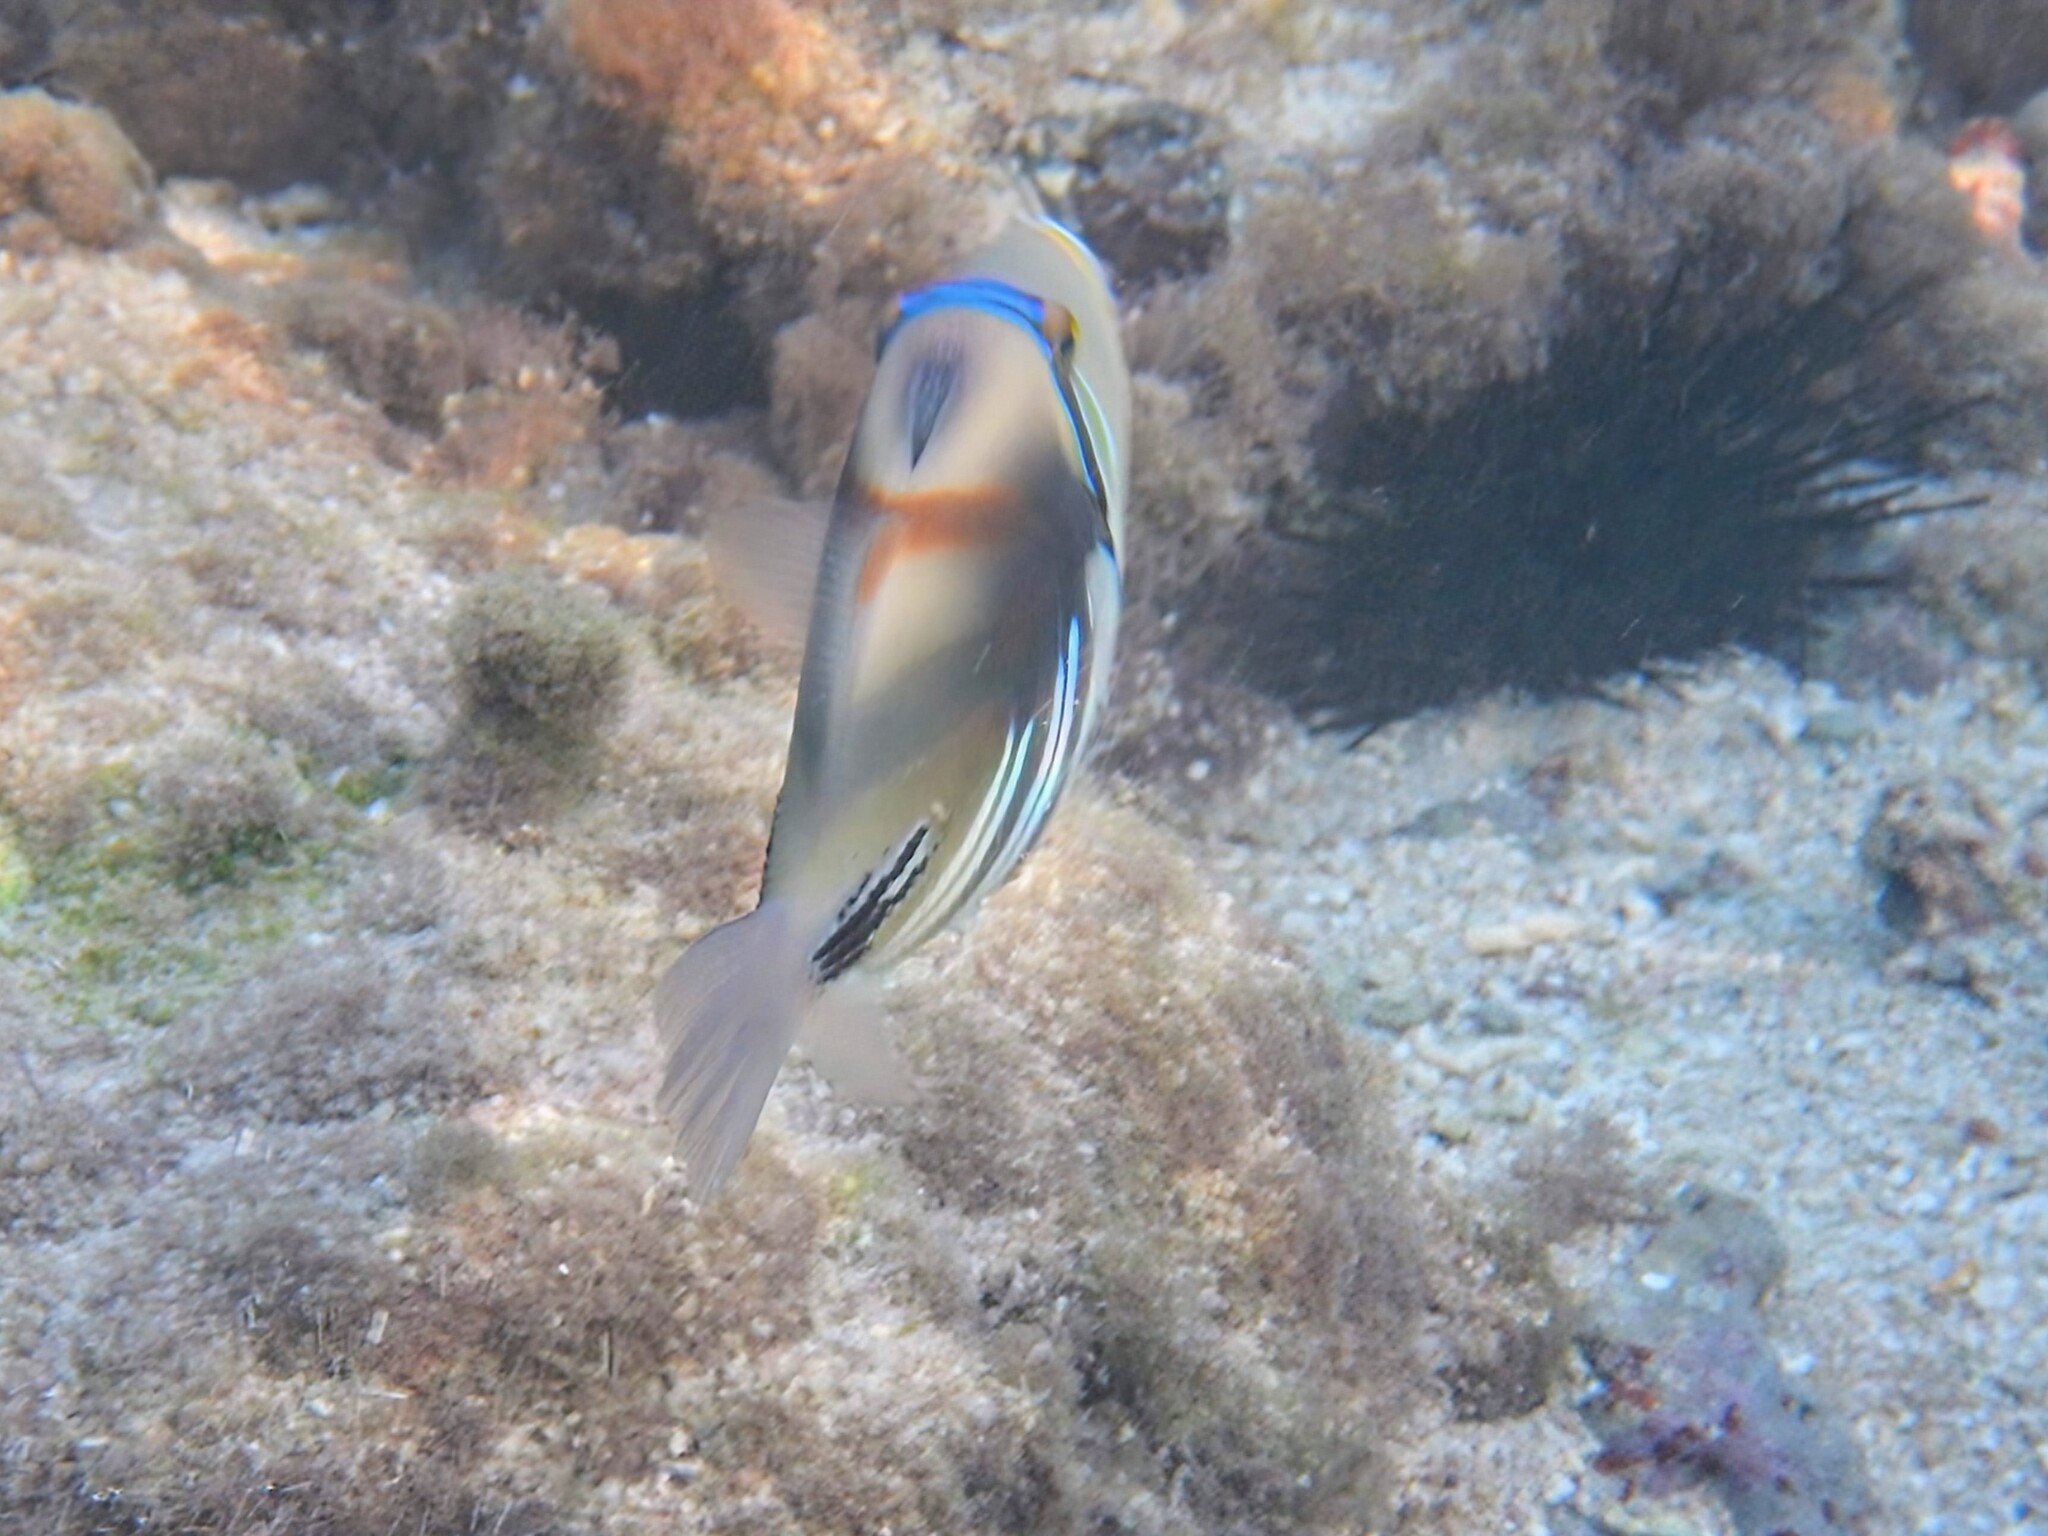
Rhinecanthus aculeatus (Lagoon Triggerfish)